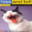
Label: cat